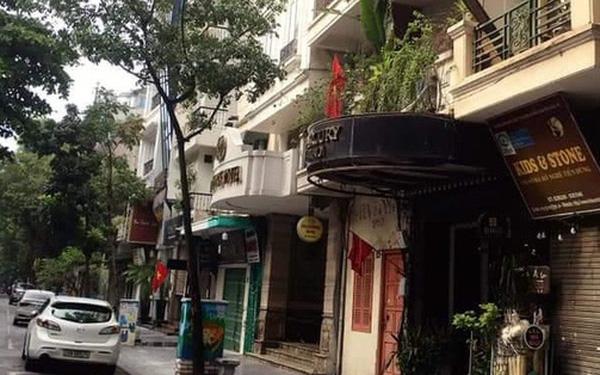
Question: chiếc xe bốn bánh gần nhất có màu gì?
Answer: có màu trắng